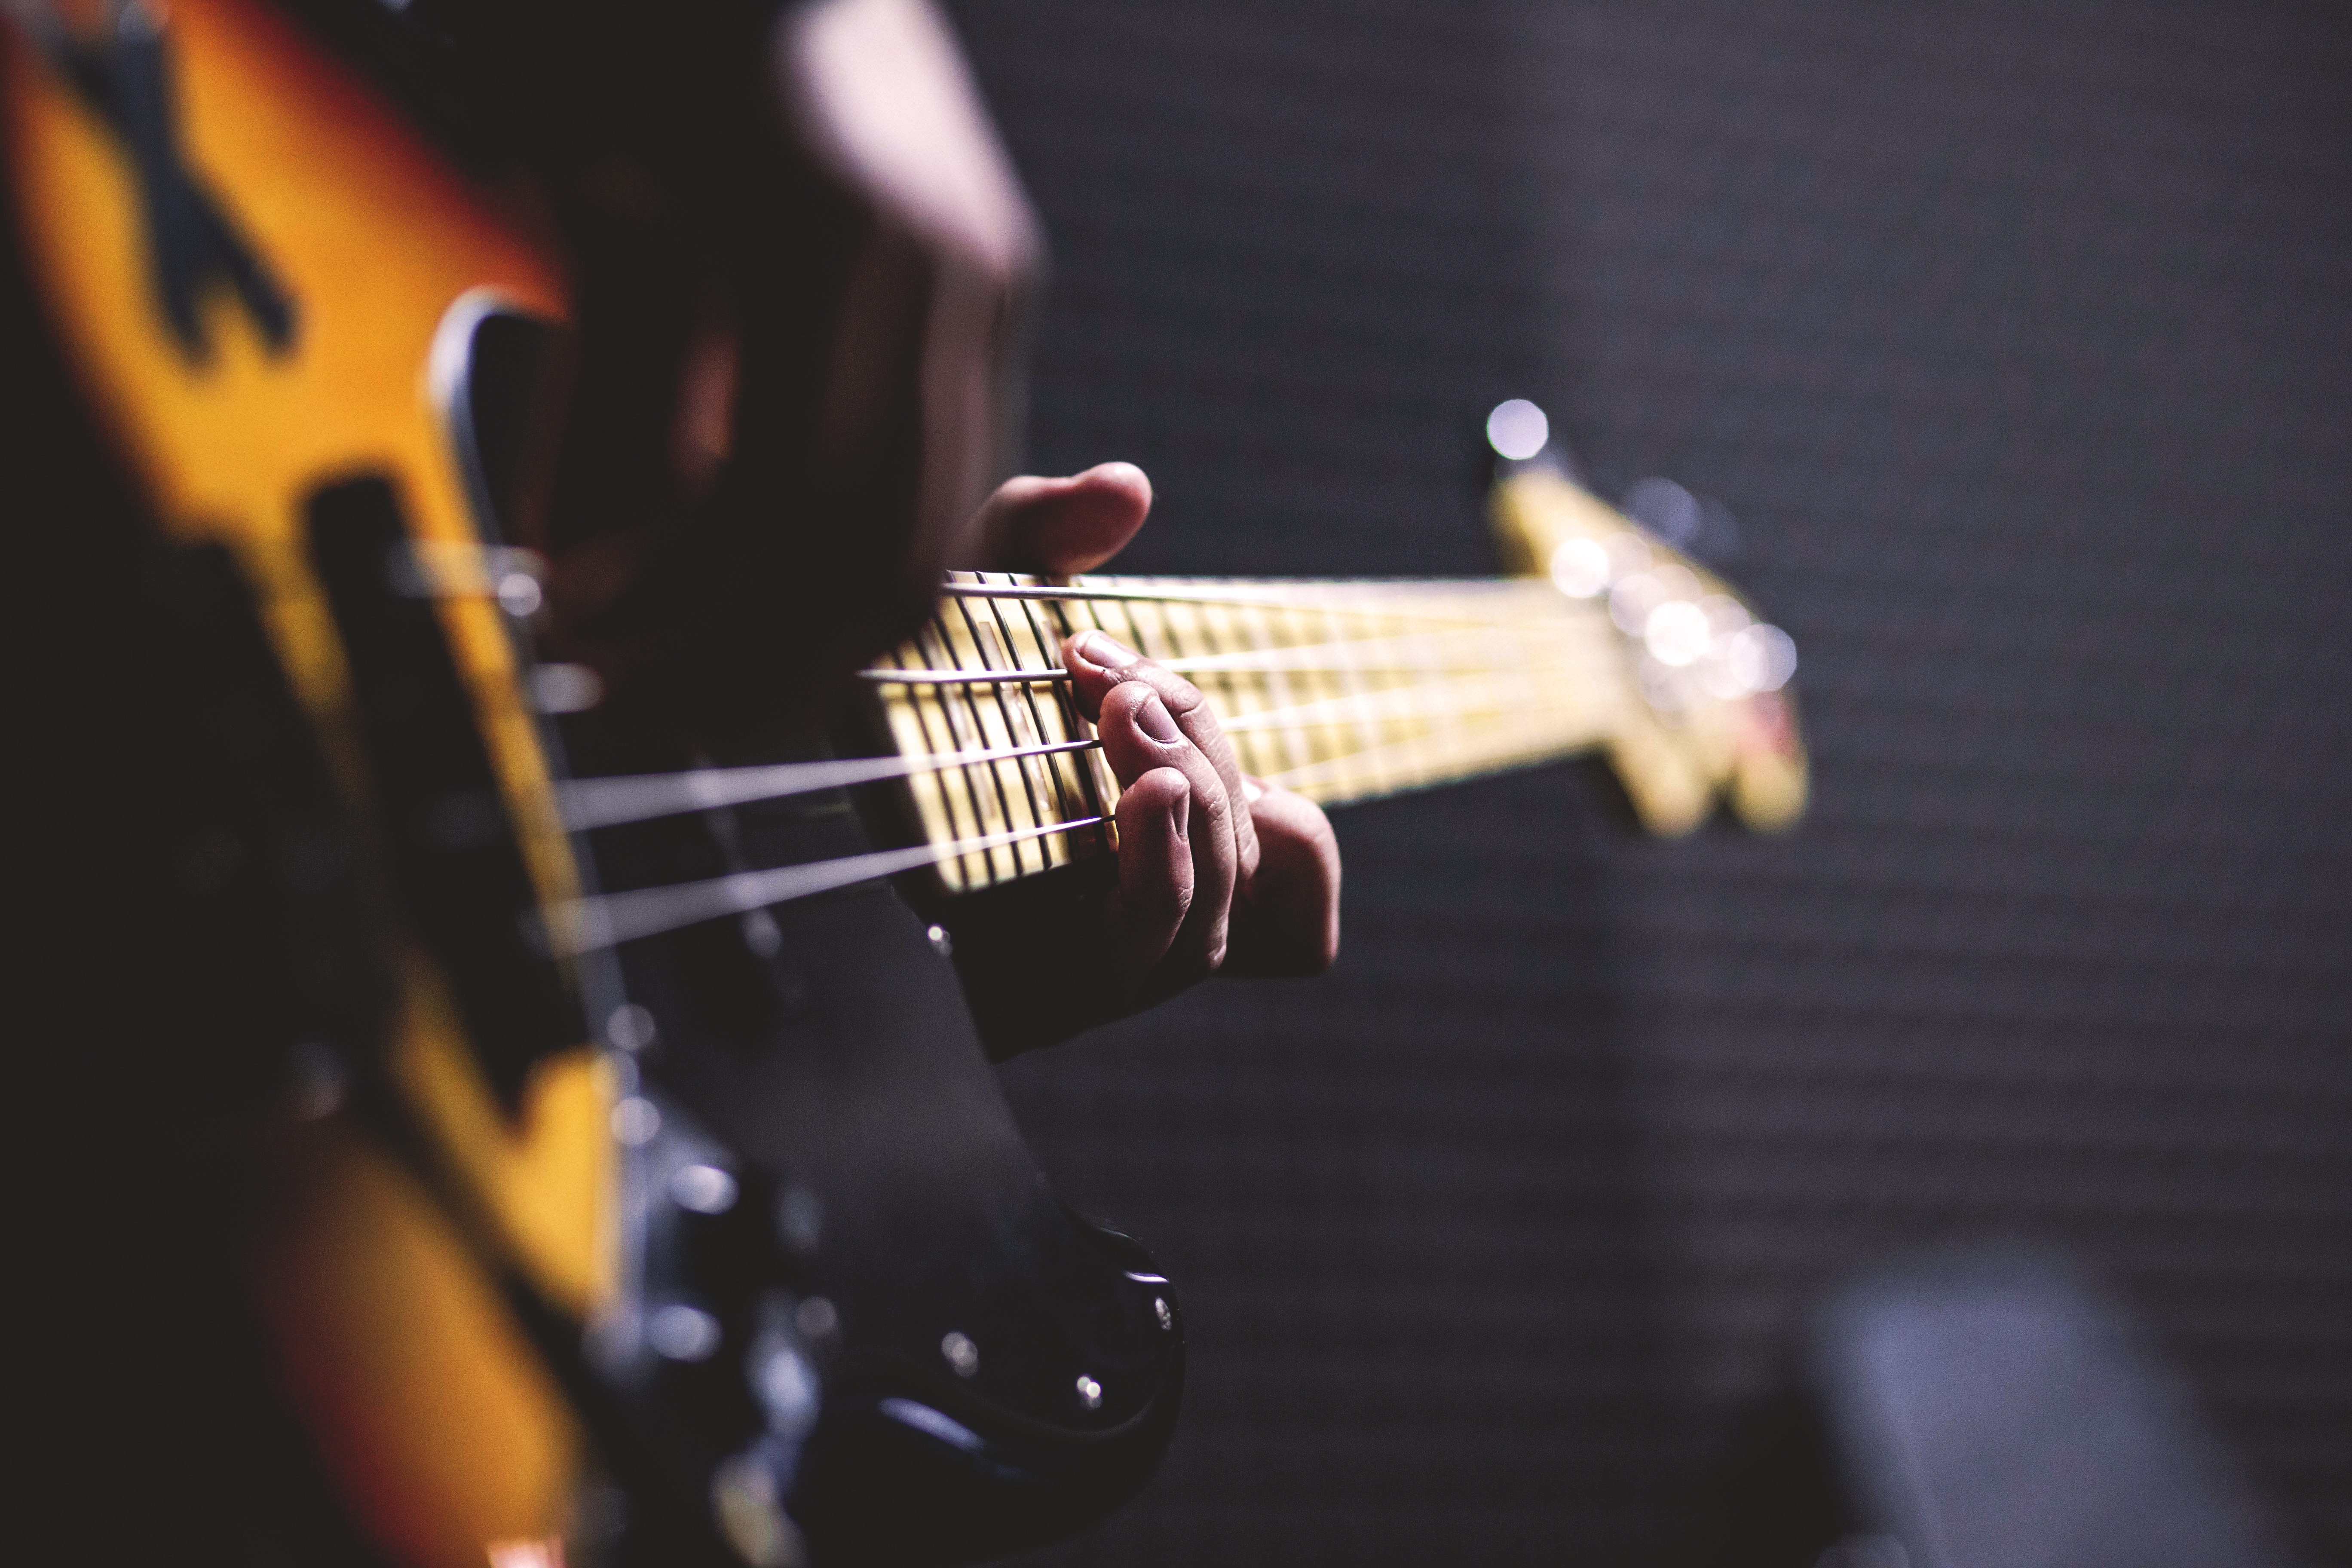
bass guitar, guitar, guitarist, performance, string instrument, musical instrument, bassist, plucked string instruments, bowed string instrument, musician, violin, music, concert, acoustic guitar